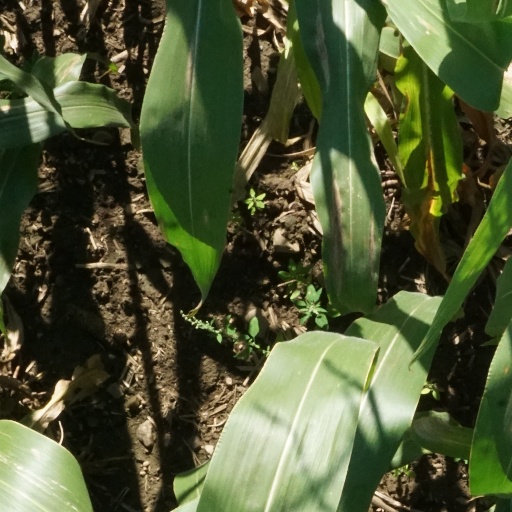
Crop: maize; corn